Dahshat

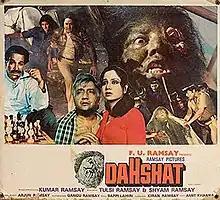
Film poster

Dahshat (trans. Horror) is a 1981 Bollywood horror film directed by Shyam Ramsay and Tulsi Ramsay.